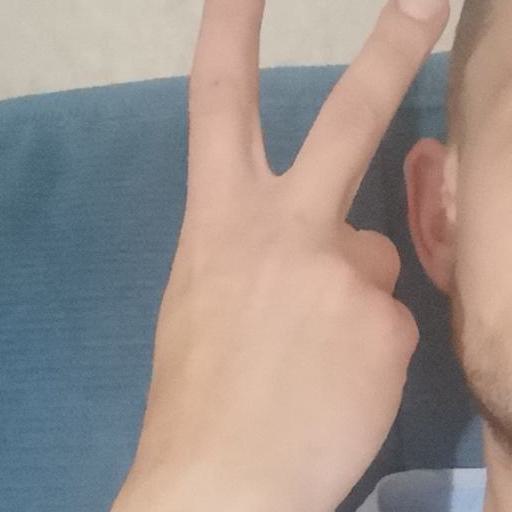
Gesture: peace_inverted